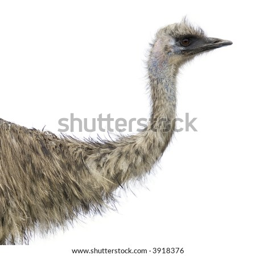
biological species in front of a white background